Česlav Okinčic

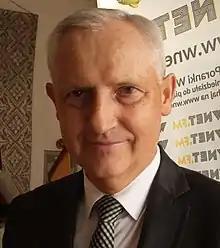
Okinčic in 2017

Česlav Okinčic (born 13 September 1955) is a Polish-Lithuanian lawyer and politician, born in Vilnius. He graduated from Vilnius University in 1982. In 1990 he was among those who signed the Act of the Re-Establishment of the State of Lithuania.